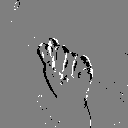
ASL letter: t